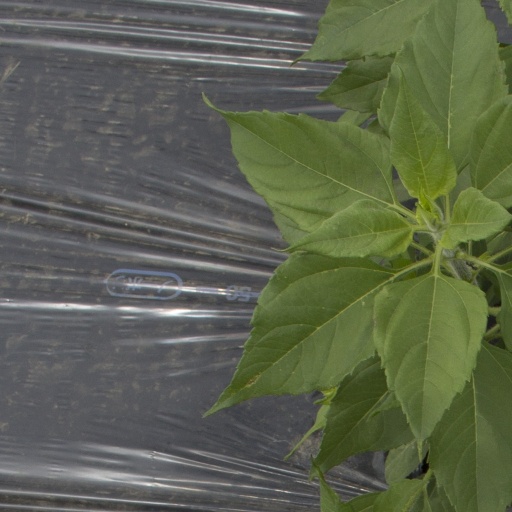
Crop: Jerusalem artichoke